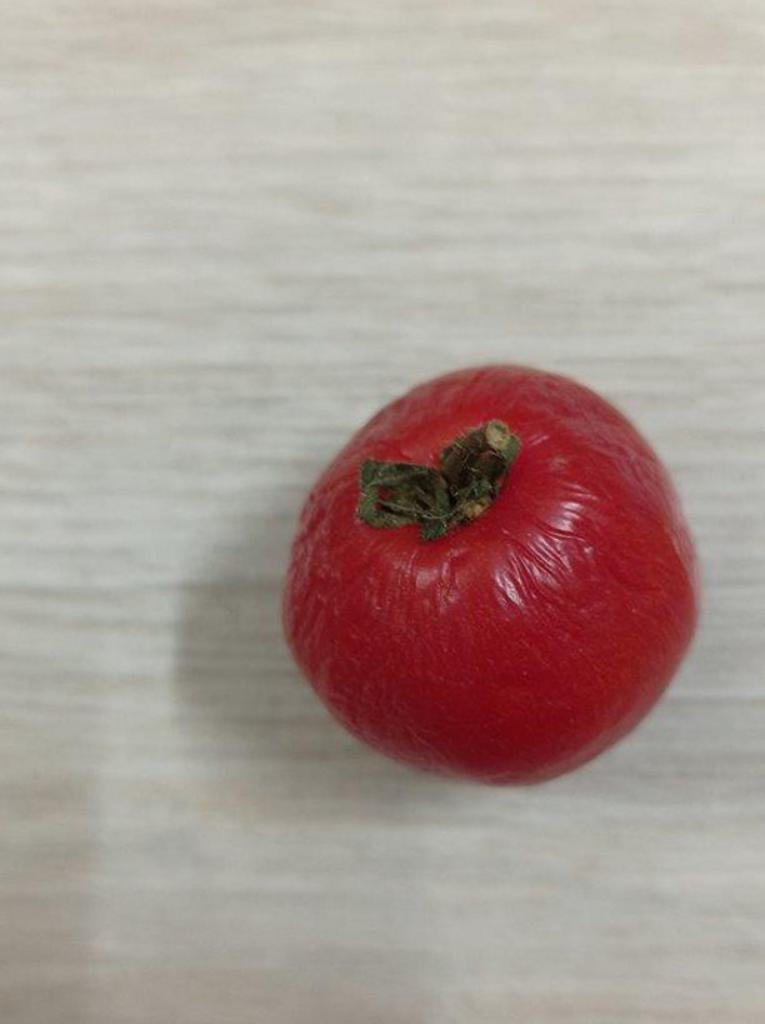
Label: Rotten